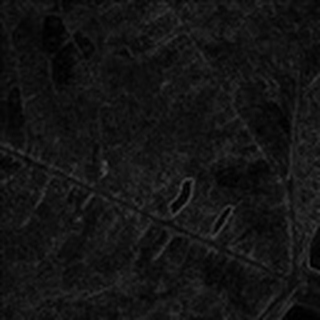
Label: cotton_powdery_mildew